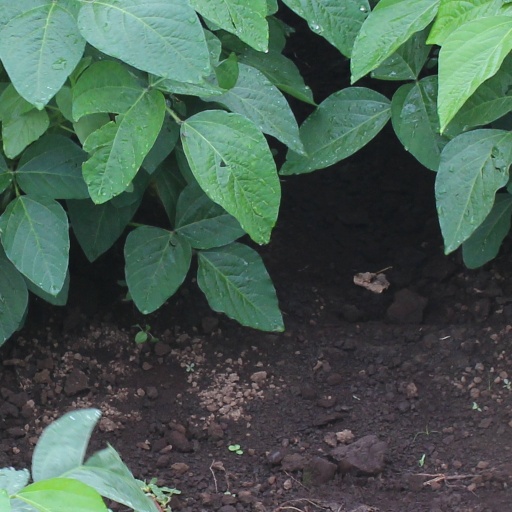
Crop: soybean